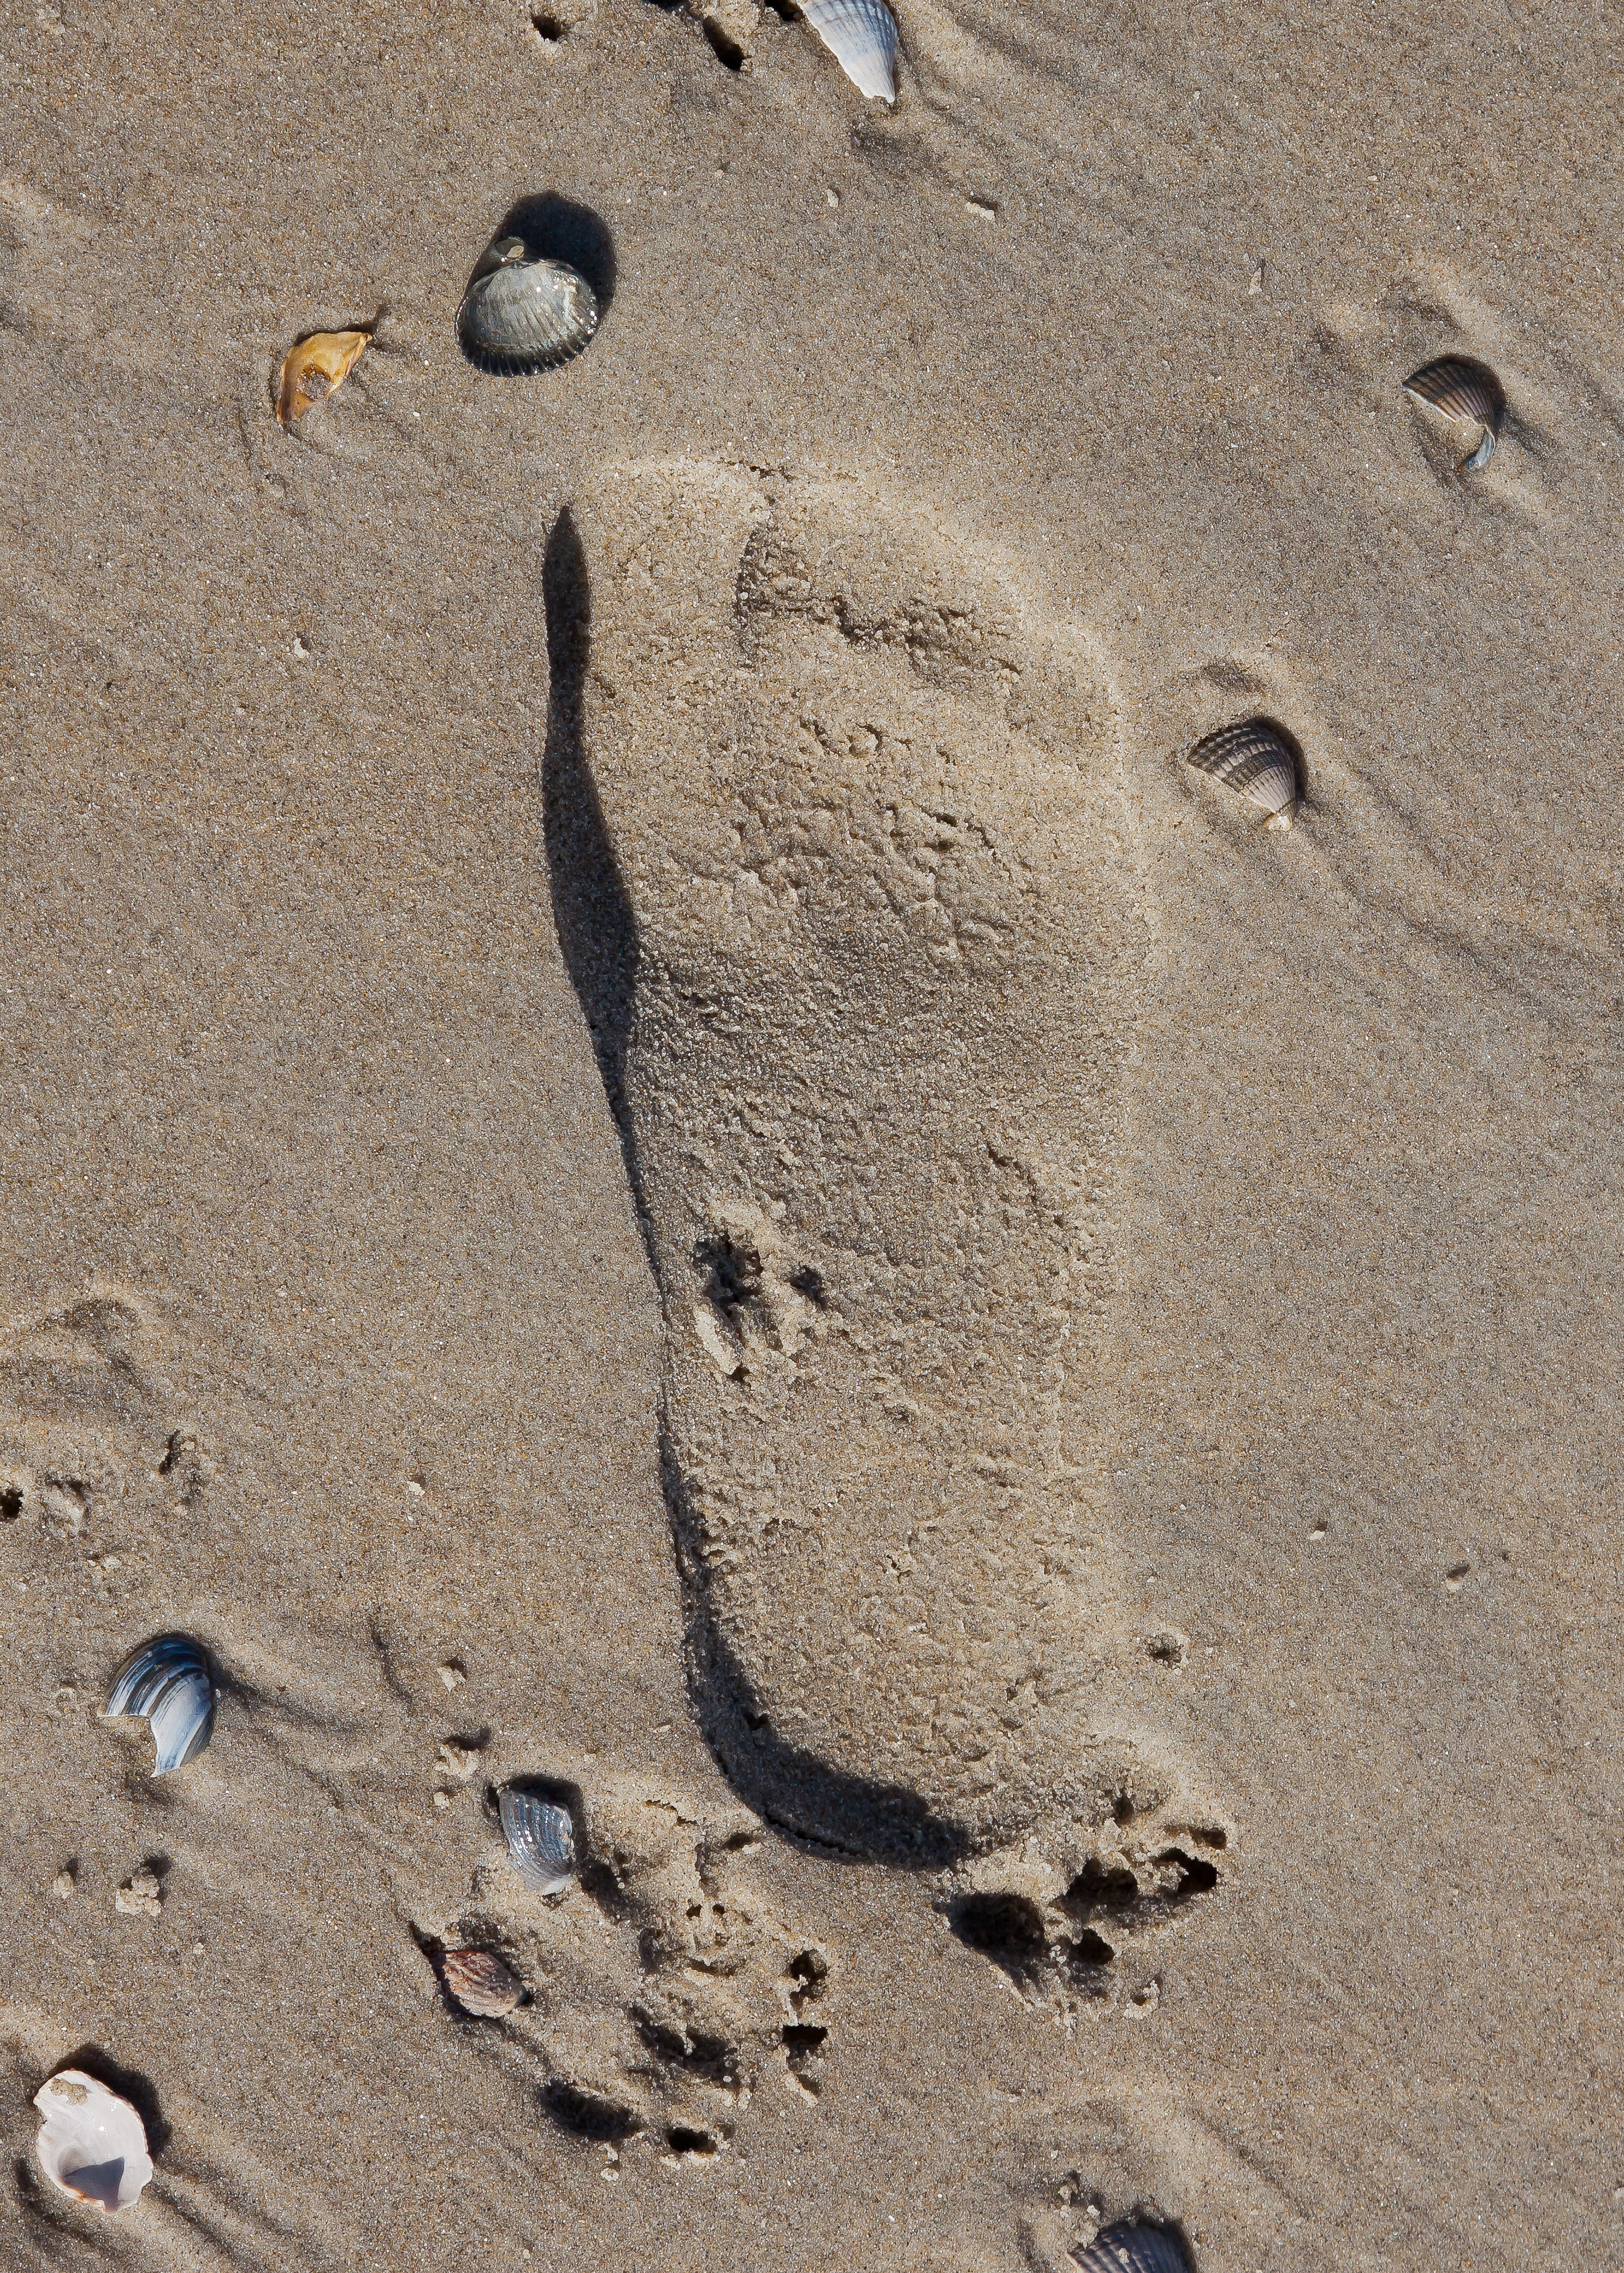
beach, water, nature, sand, rock, wave, footprint, wet, foot, holiday, soil, material, shell, dunes, stones, flotsam, sandburg, sand beach, beach sand, sand sculpture